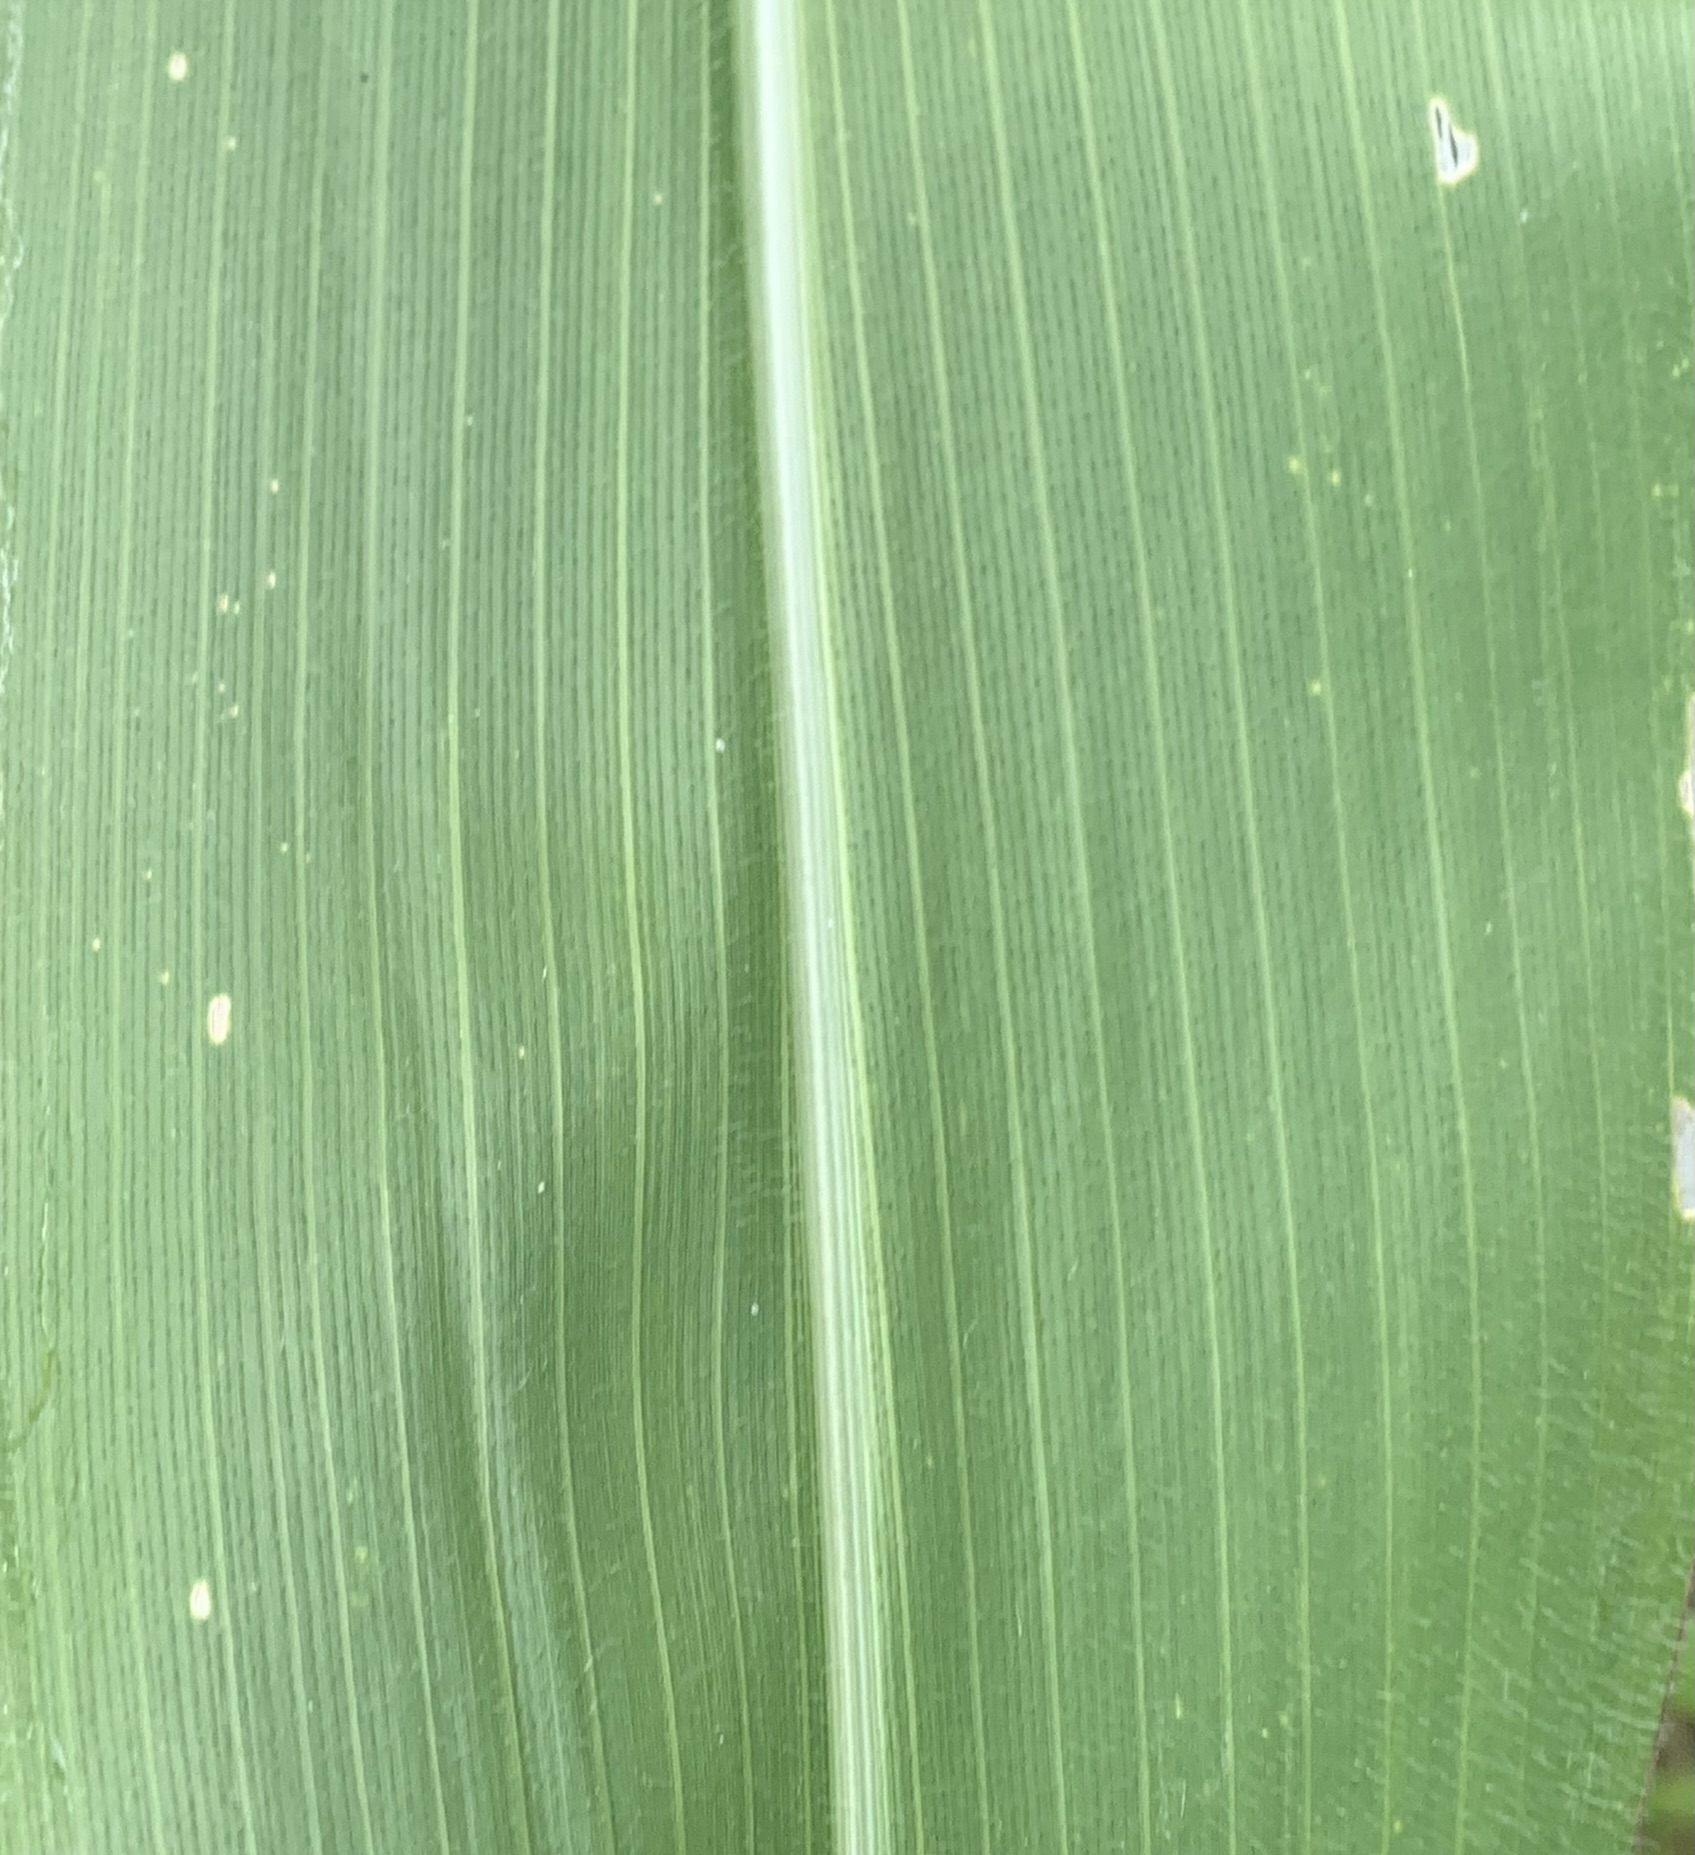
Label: Healthy